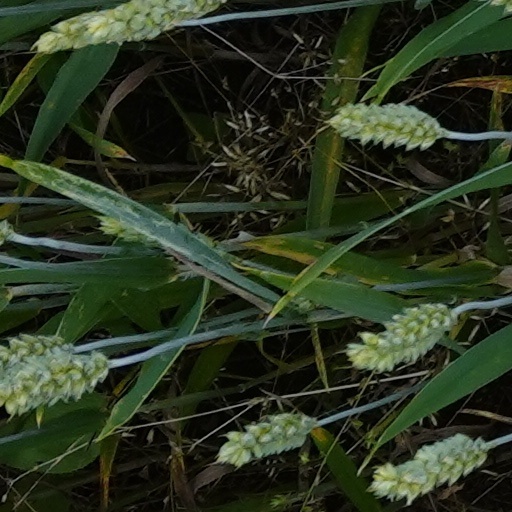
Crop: wheat